Church of the Saviour and Cemetery

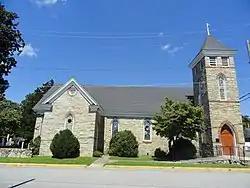

Church of the Saviour and Cemetery is a historic Episcopal church and cemetery located at the junction of Church and Calhoun Streets in Jackson, Northampton County, North Carolina. It was built between 1896 and 1898, and is a Gothic Revival style granite and brownstone church. It follows a basic gable-front plan and features a projecting three-stage entrance tower and separate sacristy. Adjacent to the church is the cemetery established in 1853.